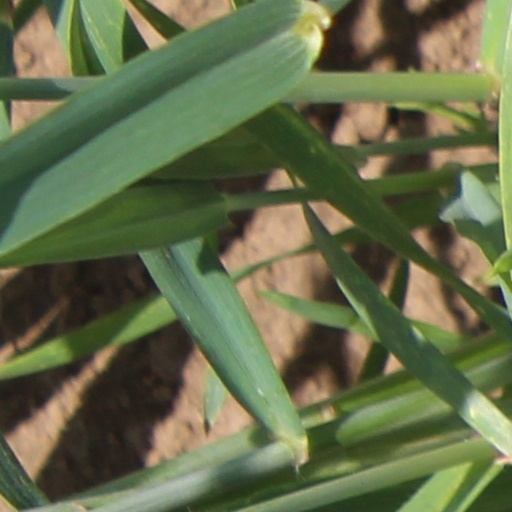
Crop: wheat